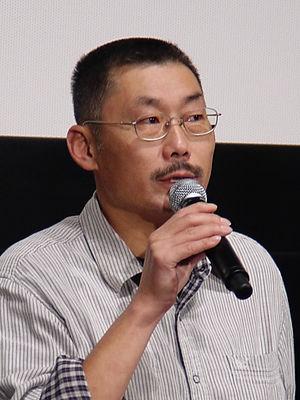
He Ping est un réalisateur, scénariste et producteur né à Shanxi en Chine en 1957.